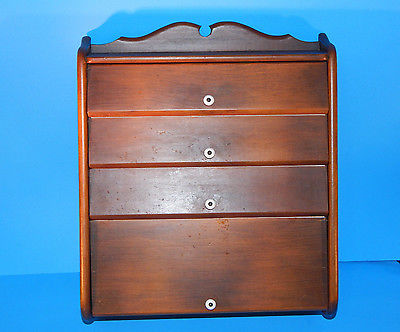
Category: cabinet